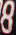
Number: 8